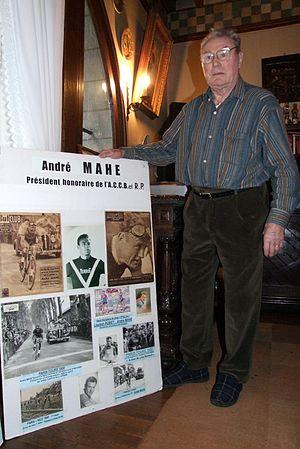
André Mahé est un coureur cycliste français, né le 18 novembre 1919 dans le 15ᵉ arrondissement de Paris et mort à Lignol, le 19 octobre 2010. Professionnel de 1945 à 1954, il a notamment remporté Paris-Roubaix en 1949, ex aequo avec Serse Coppi, et Paris-Tours en 1950.